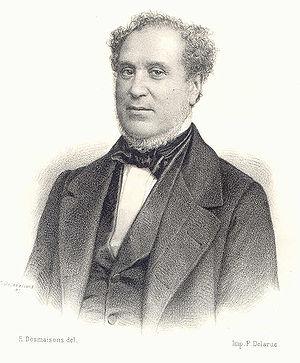
Paul Massot, né le 15 août 1800 à Perpignan et mort le 27 mars 1881 à Paris, est un homme politique, médecin et malacologiste français.
Avant le renouvellement des assemblées départementales de mars 2015, cette instance portait le nom de conseil général.